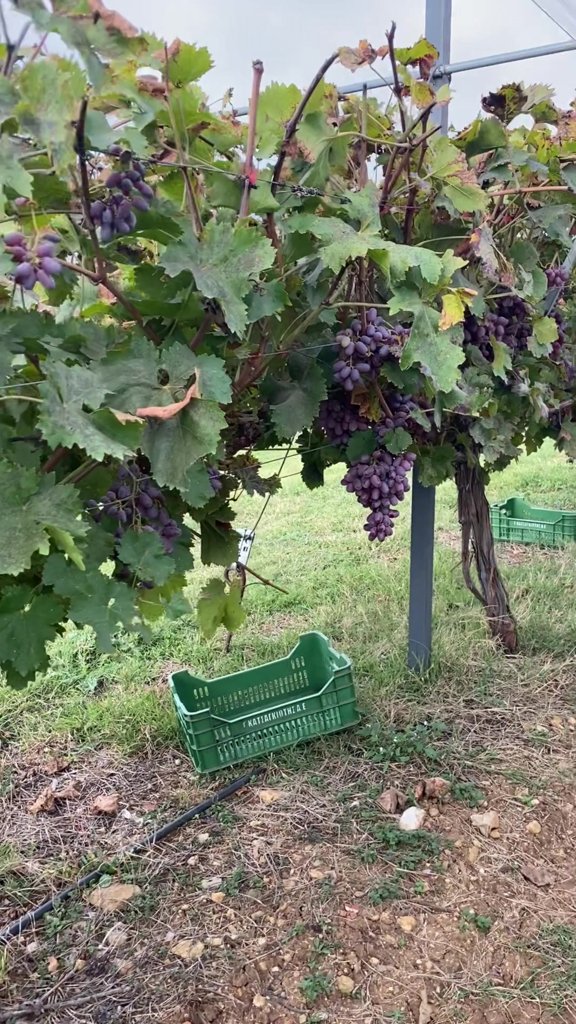
Berries visible: 210
Grape clusters: 9